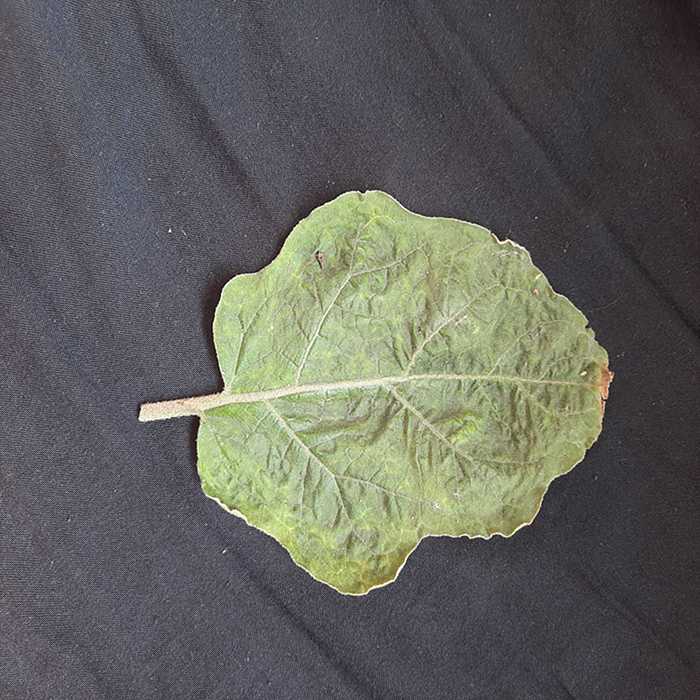
Plant: Eggplant
Label: Eggplant begomovirus